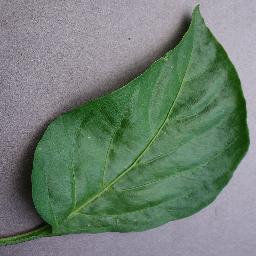
Label: Pepper,_bell___healthy